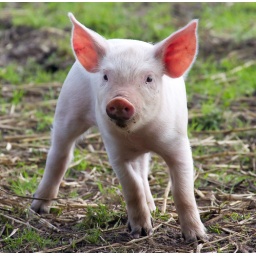
Caught running around a field near Butley Woods picnic site in Rendlesham forest